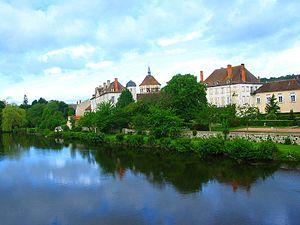
Ébreuil (Allier), arrosée par la Sioule. Le clocher de l'abbatiale et le site de l'ancienne abbaye vus du pont.
Petites Cités de caractère de France est une association française loi de 1901 qui décerne le label non-officiel touristique Petite Cité de caractère.
La Sioule est une rivière française du nord du Massif central, qui prend sa source à proximité du lac de Servières dans la chaîne des monts Dore. Elle s'écoule d'abord vers le nord puis vers le nord-est à partir de Pont-de-Menat. Elle a une longueur de 150 km. La plus grande partie de son parcours se situe dans la région des Combrailles. Elle est un affluent de l'Allier qu'elle rejoint à La Ferté-Hauterive, au nord-est de Saint-Pourçain-sur-Sioule.
Ébreuil est une commune française, située dans le département de l'Allier en région Auvergne-Rhône-Alpes.